2006 Australian Saloon Car Championship

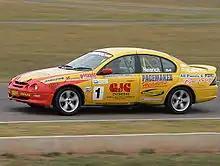
Bruce Heinrich won the 2006 Championship in a Ford AU Falcon

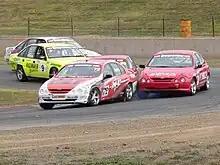
Clint Harvey (# 71 Ford AU Falcon) leads Paul Fiore (#30 Holden VN Commodore), Scott Nicholas (#7 Ford AU Falcon) and Peter Holmes (#9 Holden VN Commodore) at the Mallala Motor Sport Park round of the championship.

The 2006 Australian Saloon Car Championship was open to drivers of Saloon Cars complying with CAMS Group 3K regulations. The title was contested over a seven round series with three races per round.